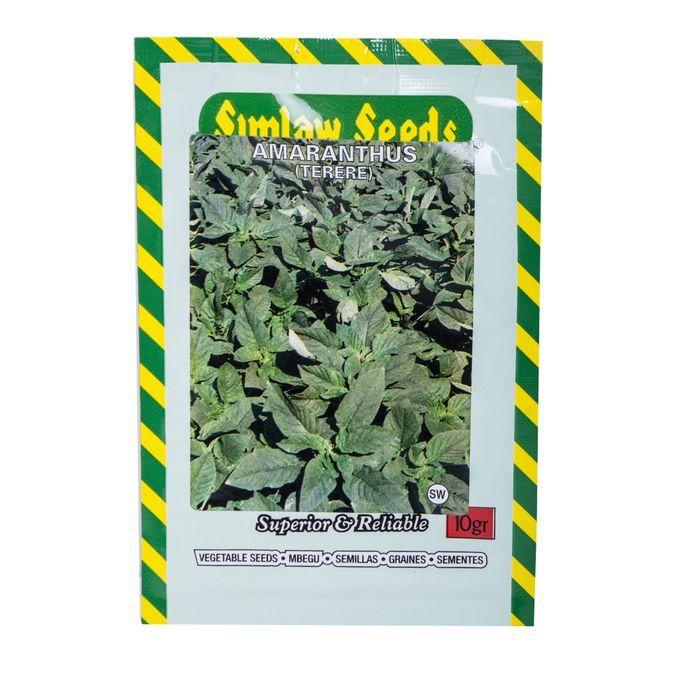
Eneo la milimamilima limepakana na bwawa kubwa la maji ambalo limezungukwa na uoto wa asili wa misitu na nyasi fupi. Kuna ndege wengi weupe aina ya yangeyange ambao wamesimama juu ya maji wakitafuta samaki. Mawingu yenye rangi nyeupe na mazito kiasi yametanda juu ya anga lake.